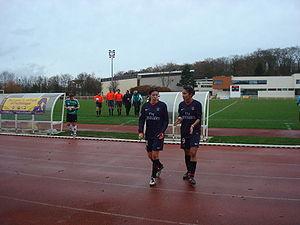
Elise Bussaglia et Zohra Ayachi lors du match ASMB-PSG, le 29 novembre 2009.
Élise Bussaglia est une footballeuse internationale française, qui joue au poste de milieu de terrain, entre 2012 et avril 2020.